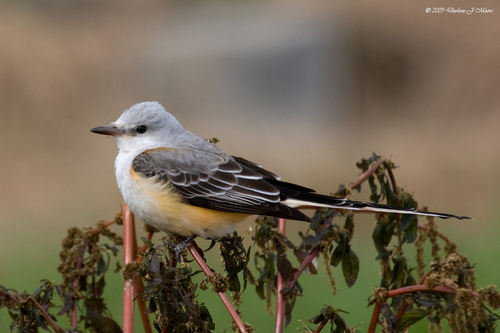
this bird has a white breast, yellow belly and black feathers.
this bird is light grey on the head, throat, upper chest and back; dark grey and black on the wings, and black and white on the tail.
this bird has an orange and white breast, white throat and gray crown.
this small gray bird has black accents on it's feather tips, and a white throat, breast, and abdomen.
this little bird has a light grey, crested crown, some yellow on his fluffy belly, and dark brown secondaries and rectrices with white tips.
the bird has a grey crown, white breast and brown wing bars.
this bird has wings that are black and has a white belly
this particular bird has a belly that is white and has tan sidesthe small bird has a black round eye, a fluffy gray crown and a white round belly.
this bird has wings that are black and has a white belly
Species: Scissor Tailed Flycatcher